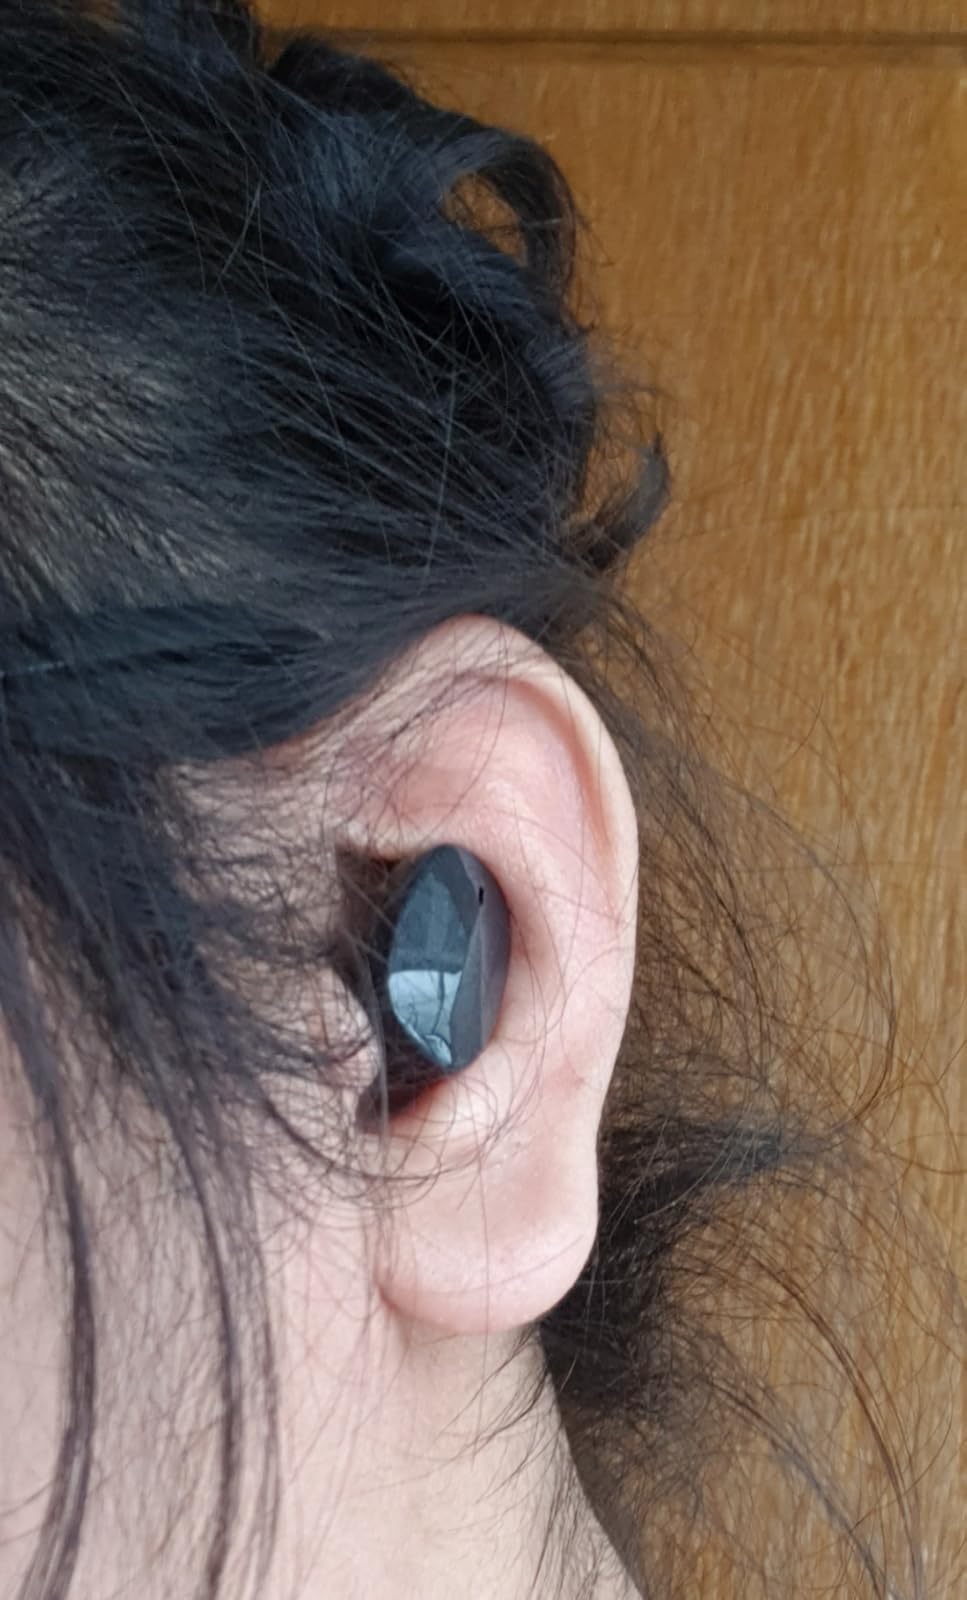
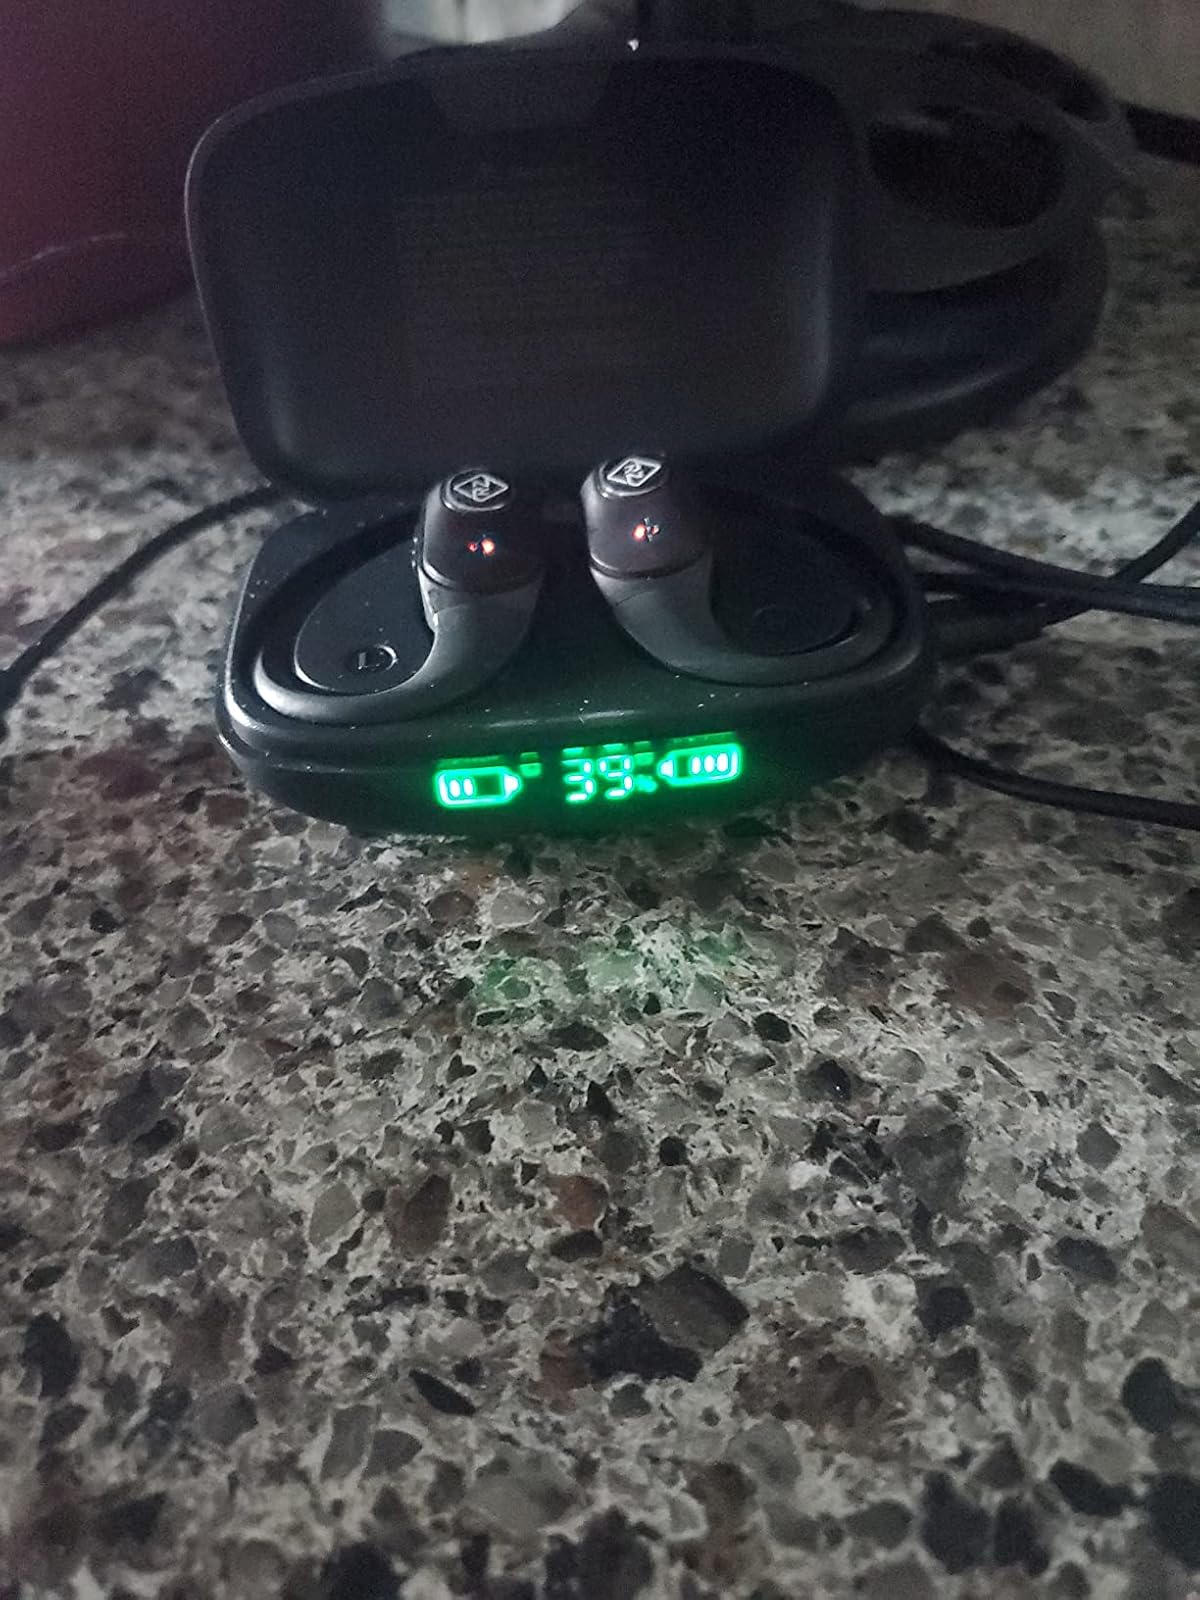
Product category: earbuds
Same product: no